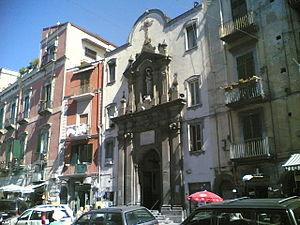
L'église Santa Maria dei Vergini est une église du XIVᵉ siècle située dans le cœur historique de la ville de Naples. Elle dépend de l'archidiocèse de Naples.